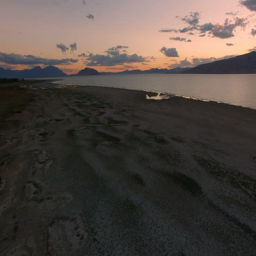
flying over lake at dusk as the sky fades color